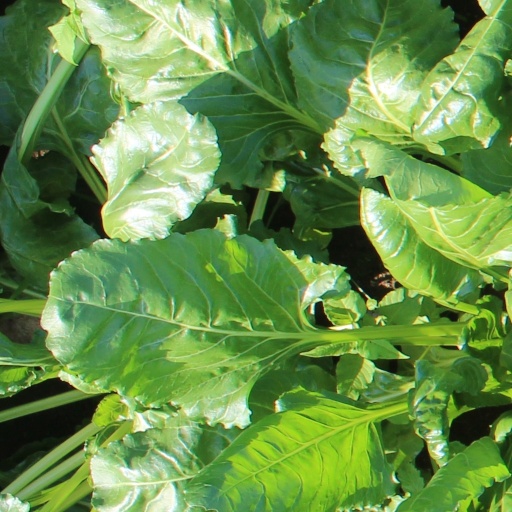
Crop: sugar beet